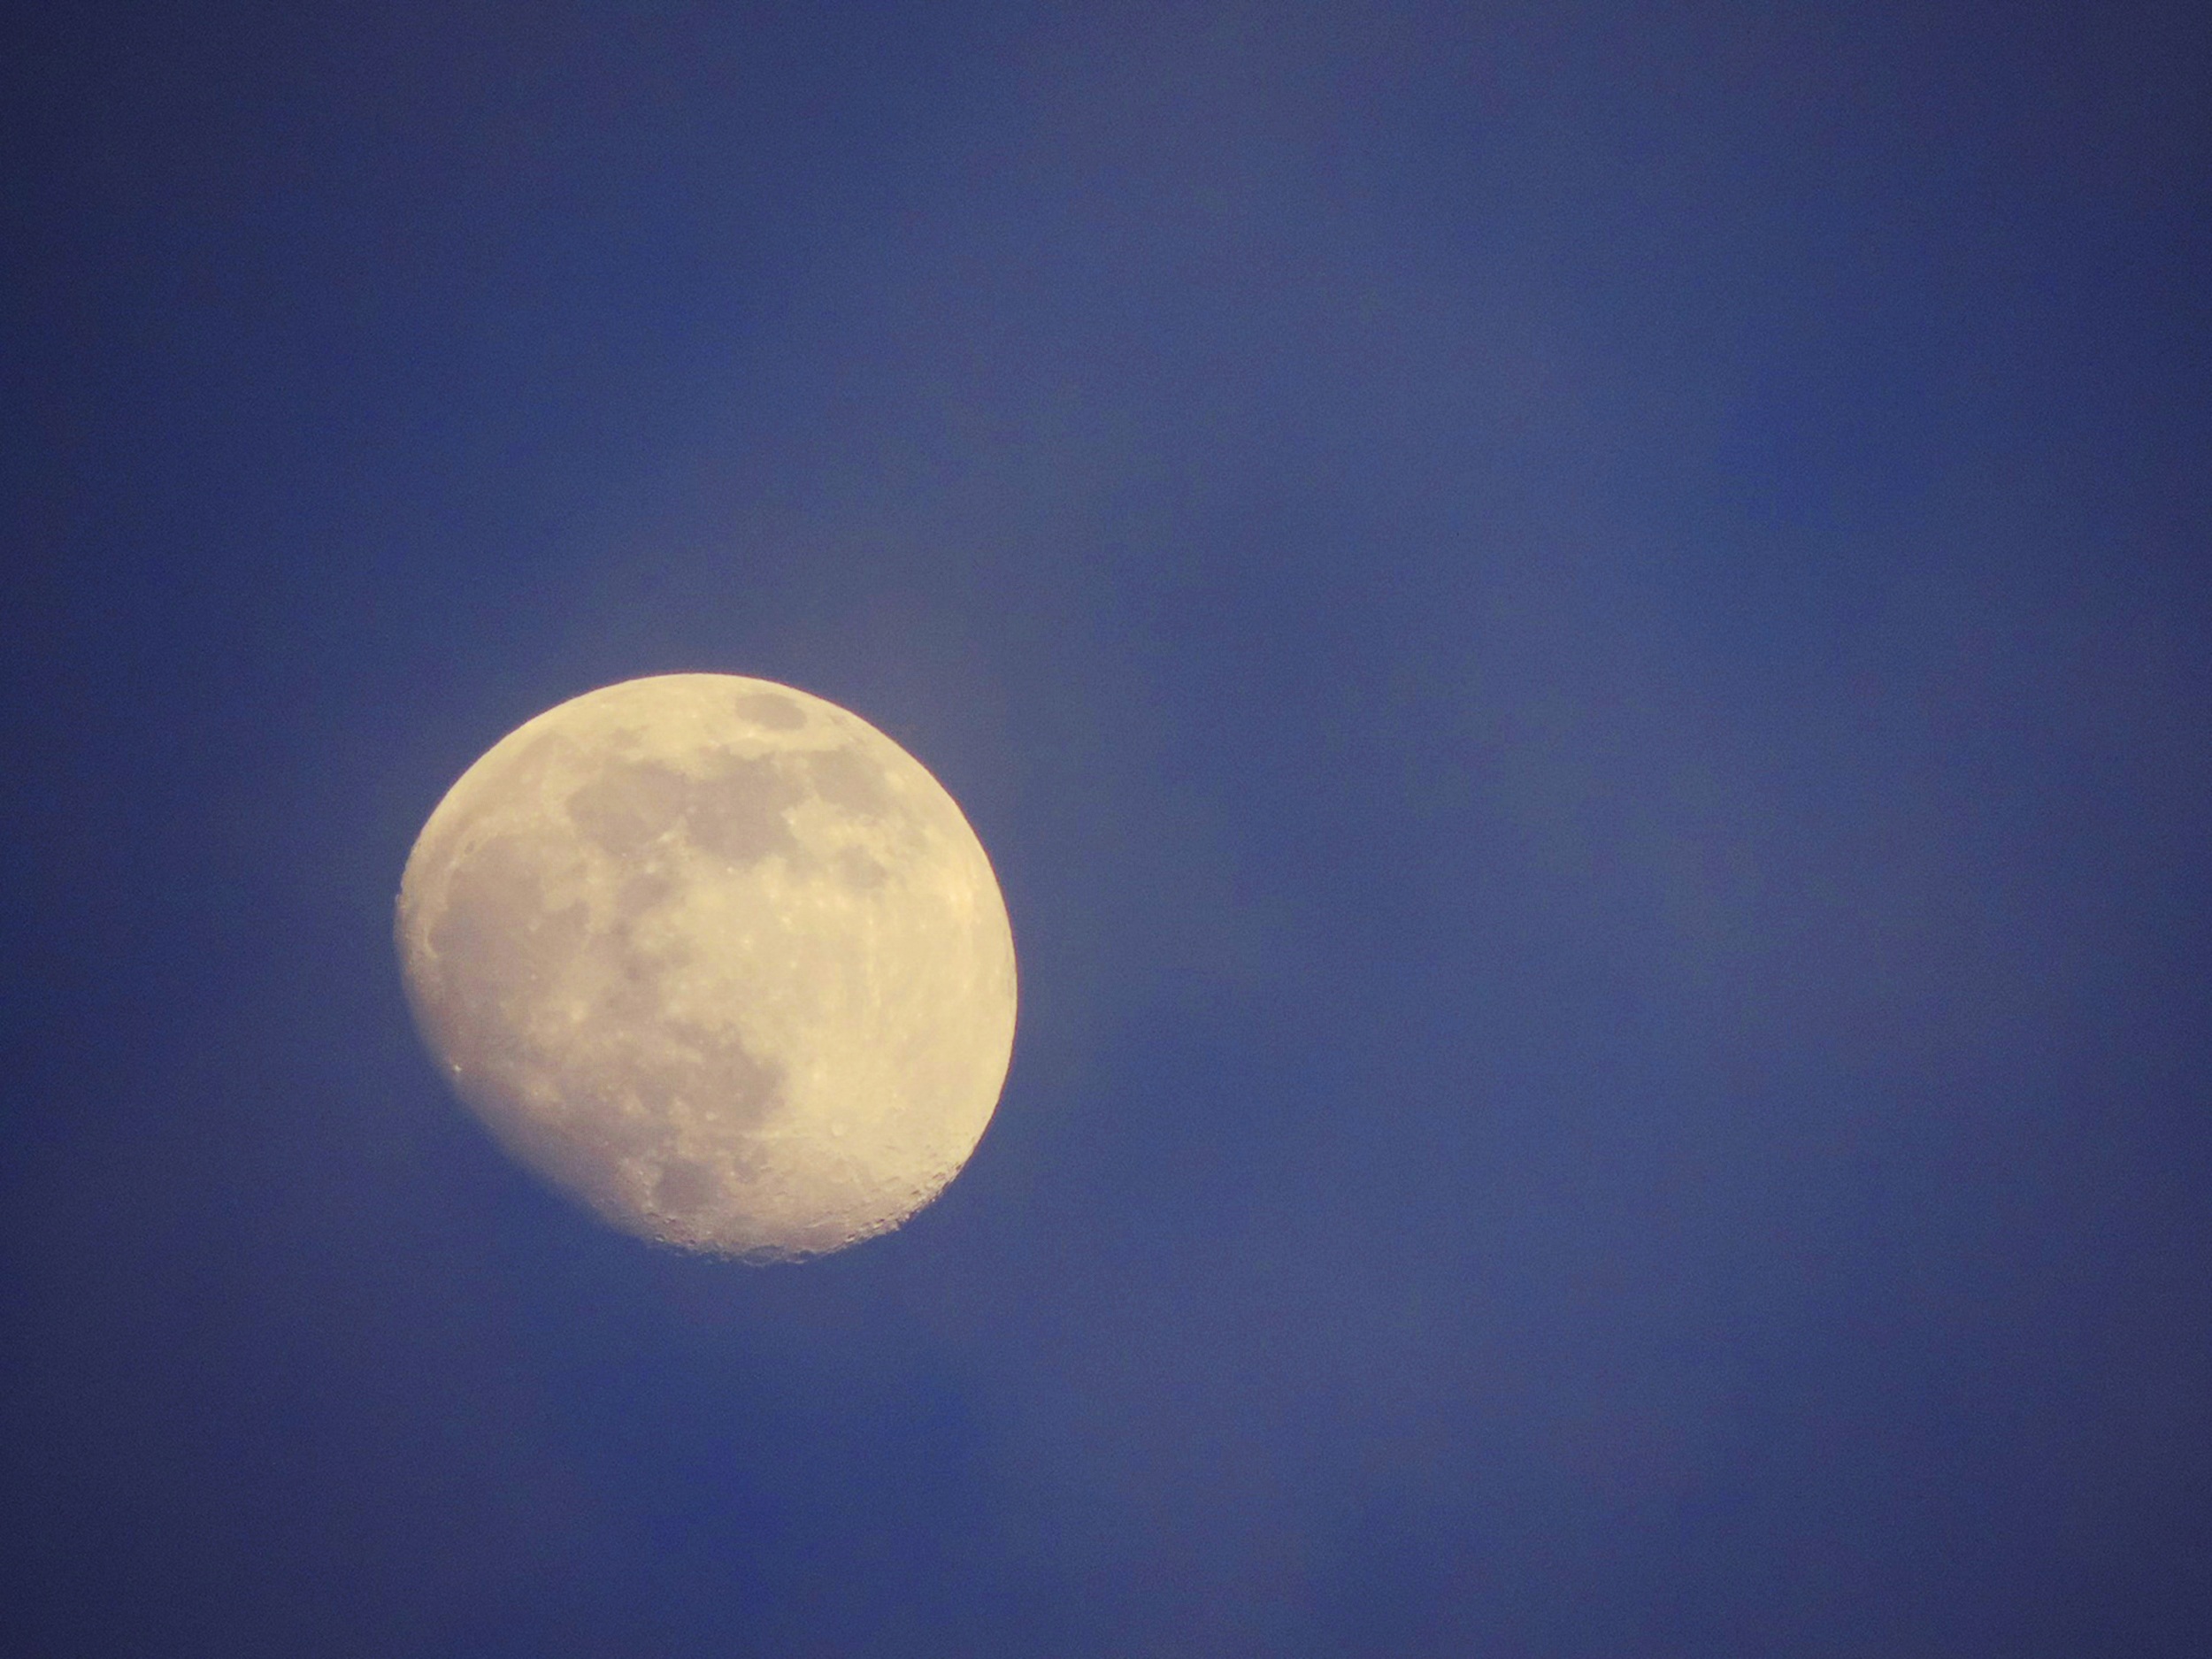
nature, cloud, sky, night, atmosphere, scenery, moon, full moon, moonlight, circle, astronomy, astronomical object, atmosphere of earth